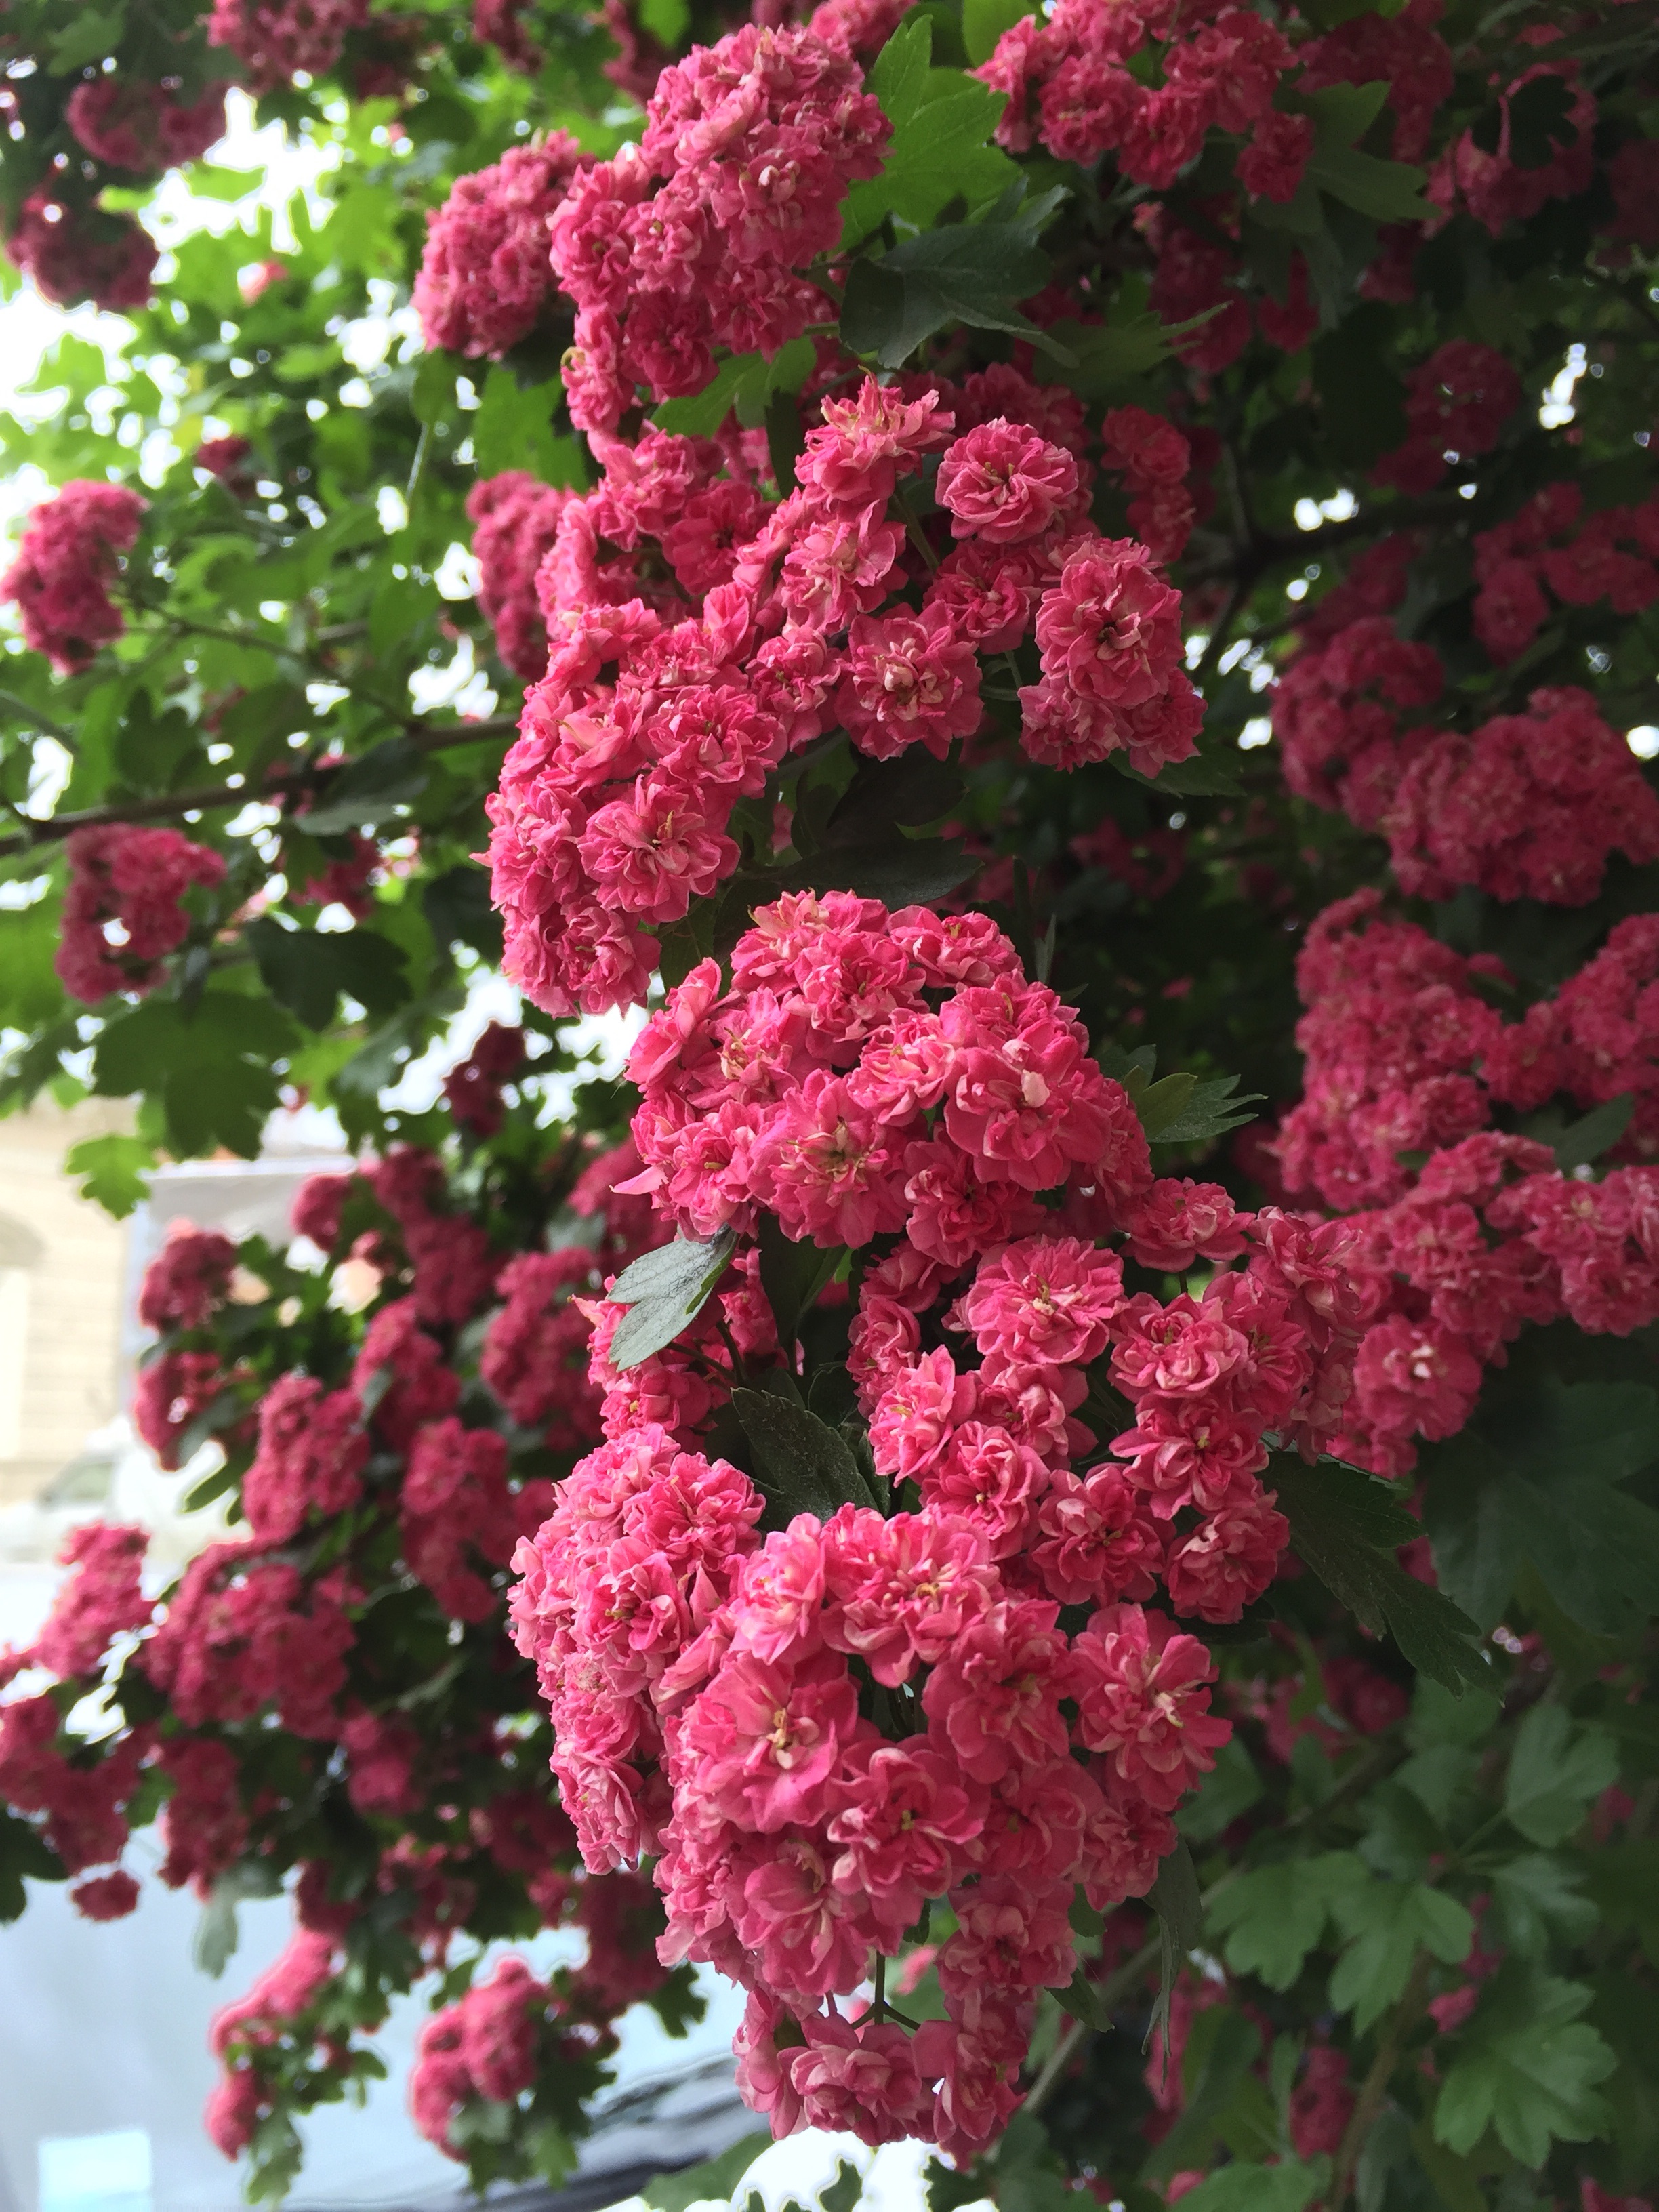
blossom, plant, flower, red, shrub, lilac, flowering plant, garden roses, annual plant, woody plant, land plant